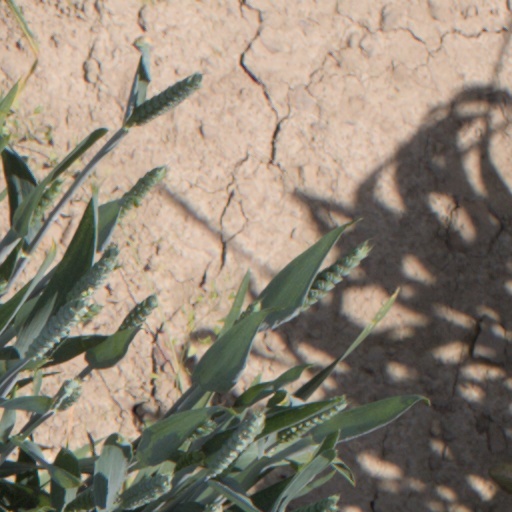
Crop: wheat